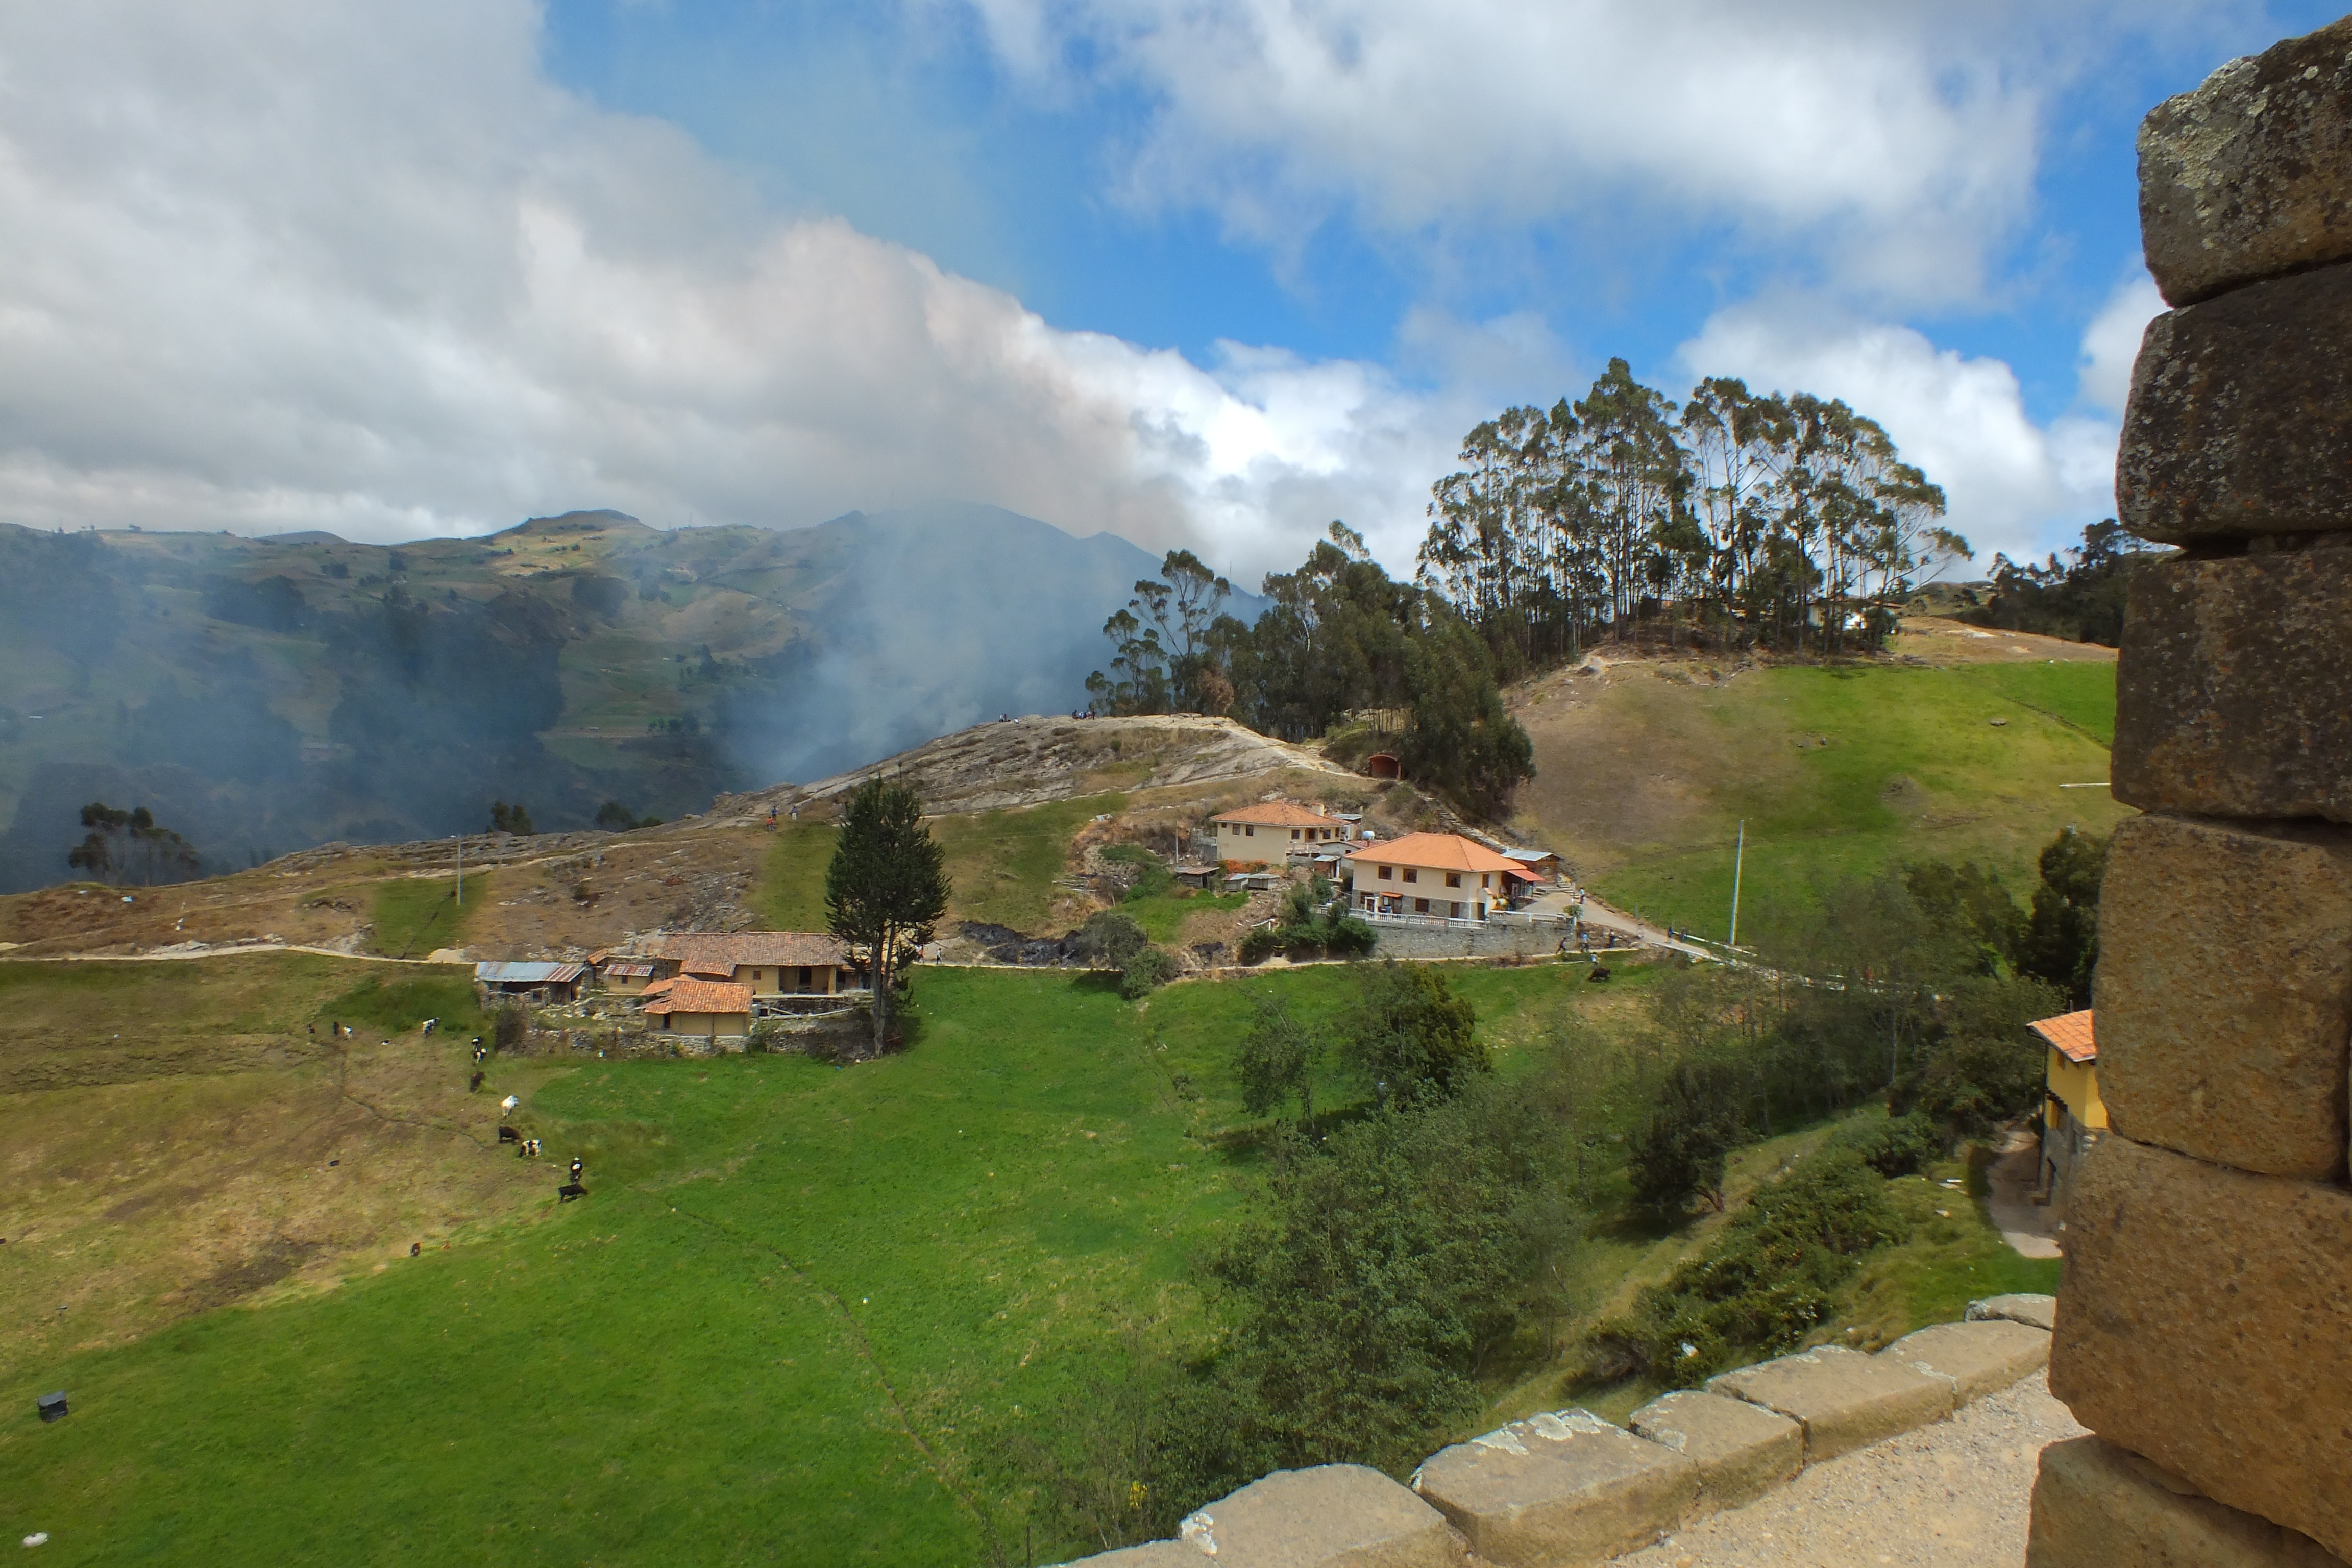
landscape, mountain, hill, valley, mountain range, village, cliff, castle, fortification, tourism, terrain, alps, ruins, plateau, rural area, mountainous landforms